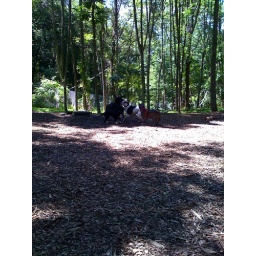
Phoenixville dog park, near our house